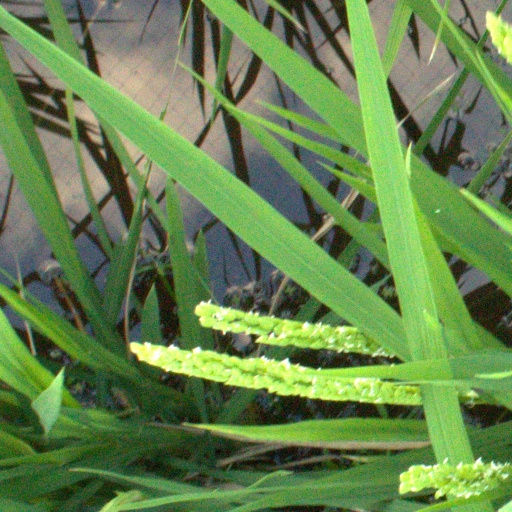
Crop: rice